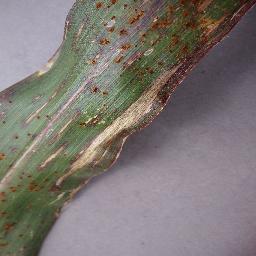
Label: Corn_(Maize)___Northern_Leaf_Blight